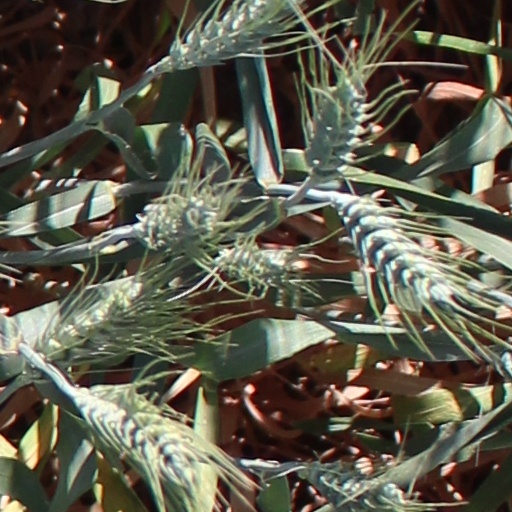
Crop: wheat